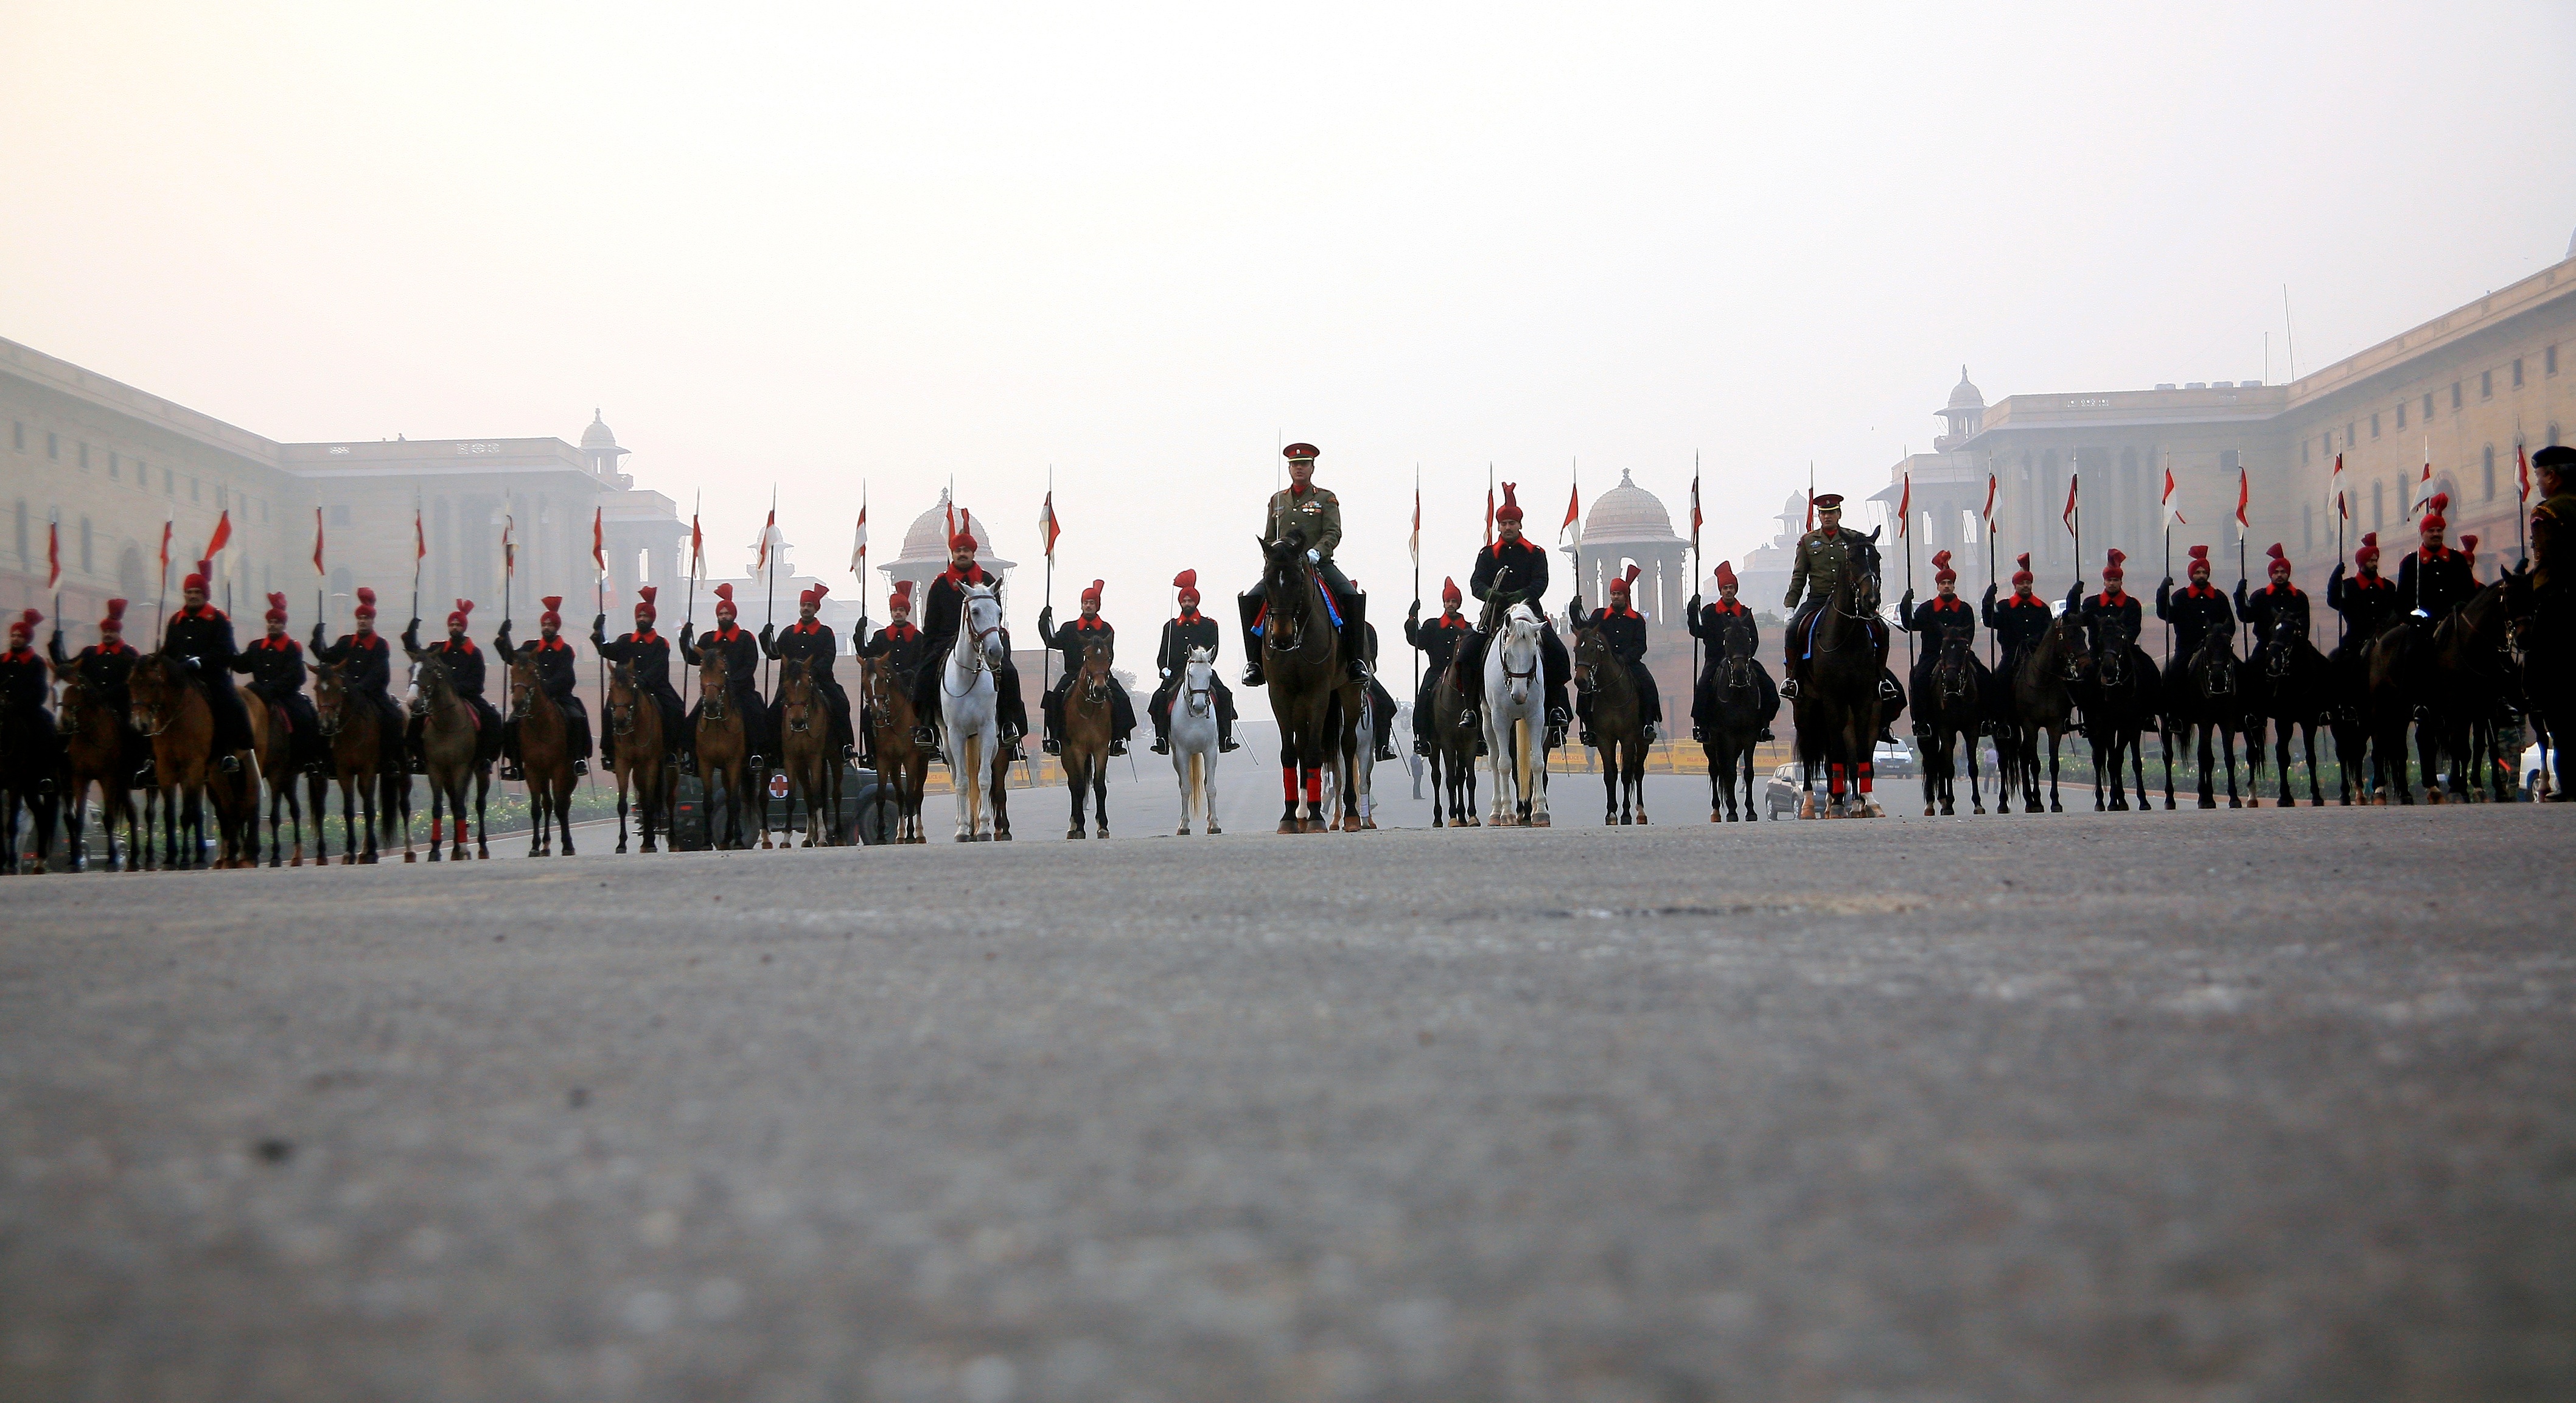
crowd, military, soldier, army, marching, troop